Ukrainians

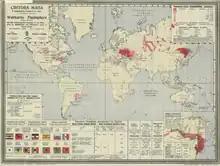
Settlement of Ukrainians around the world in 1920 by Ukrainian politician Yuri Hasenko

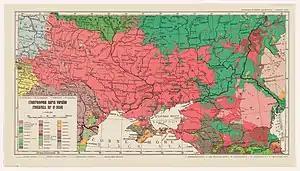
"Ethnographical Map of Ukraine" printed just after World War II. Land inhabited by a plurality of ethnic Ukrainians is colored rose (not to be confused with the color given to Kalmyks, also rose).

Most ethnic Ukrainians live in Ukraine, where they make up over three-quarters of the population. The largest population of Ukrainians outside of Ukraine lives in Russia where about 1.9 million Russian citizens identify as Ukrainian, while millions of others (primarily in southern Russia and Siberia) have some Ukrainian ancestry. The inhabitants of the Kuban, for example, have vacillated among three identities: Ukrainian, Russian (an identity supported by the Soviet regime), and "Cossack". Approximately 800,000 people of Ukrainian ancestry live in the Russian Far East in an area known historically as "Green Ukraine".